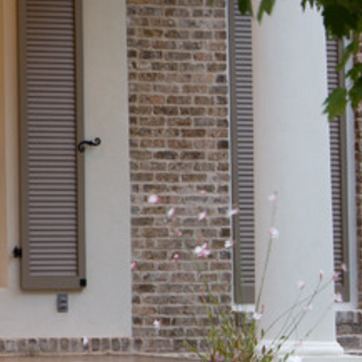
Material: brick